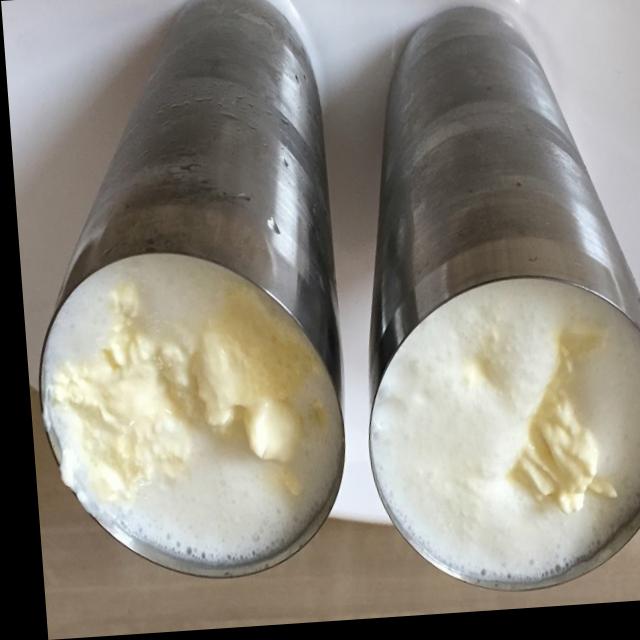
Dish: lassi